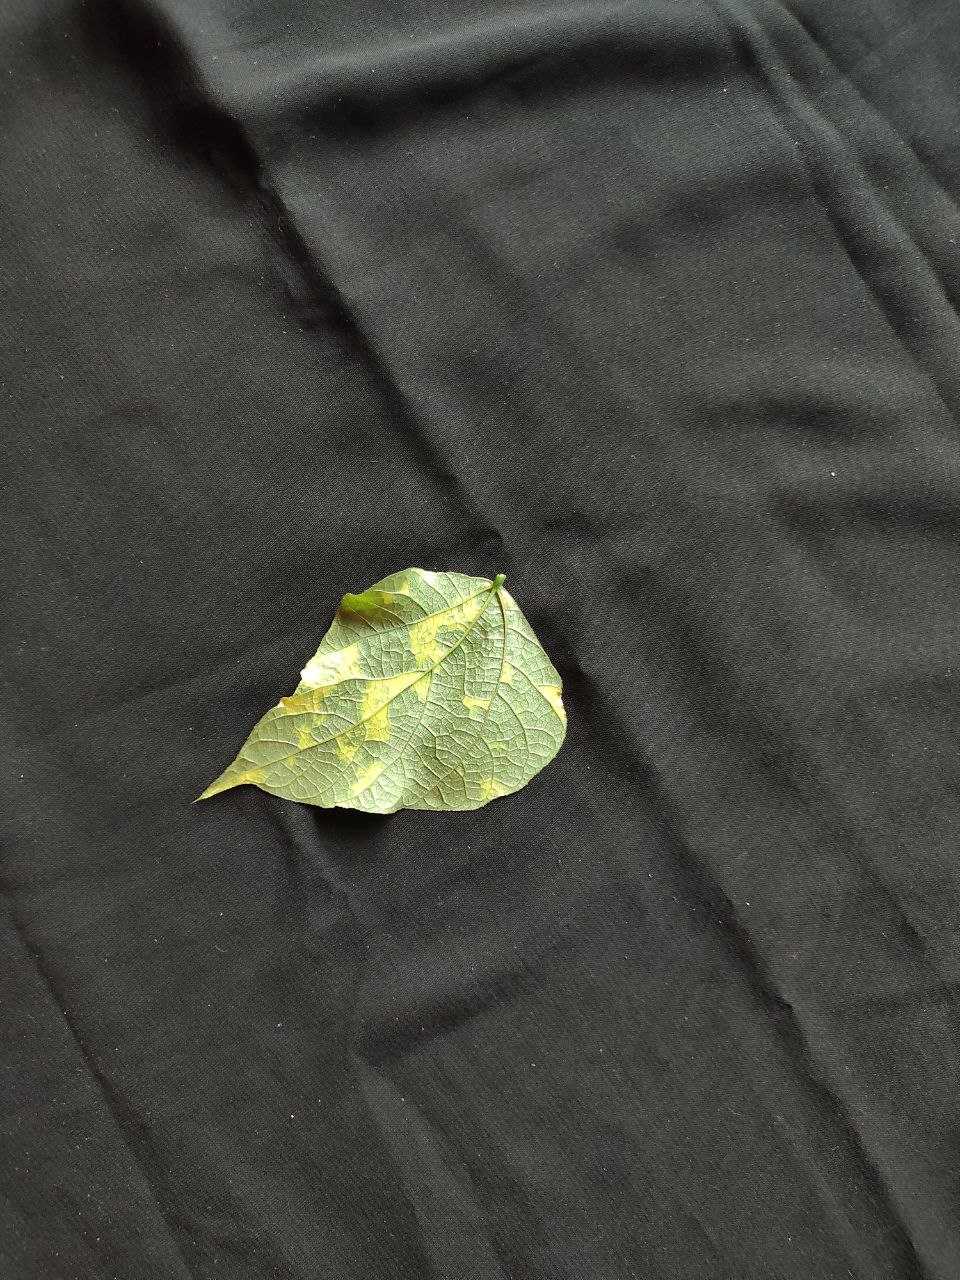
Crop: bean
Leaf condition: Mosaic Virus